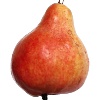
Label: red_pear